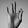
ASL letter: F